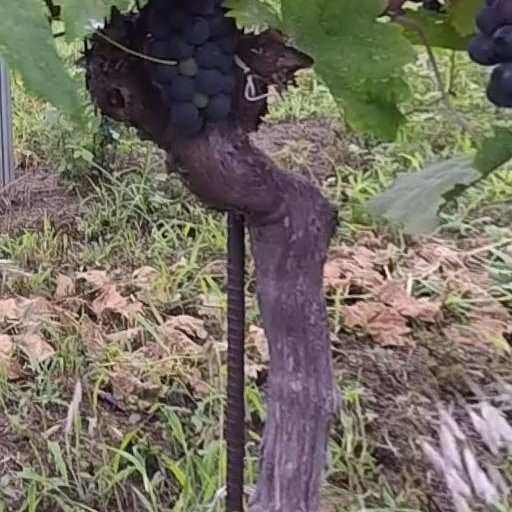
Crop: grape